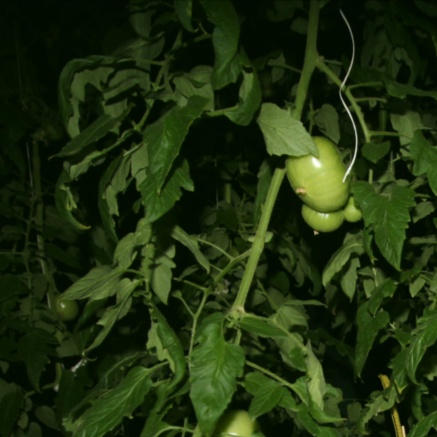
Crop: tomato